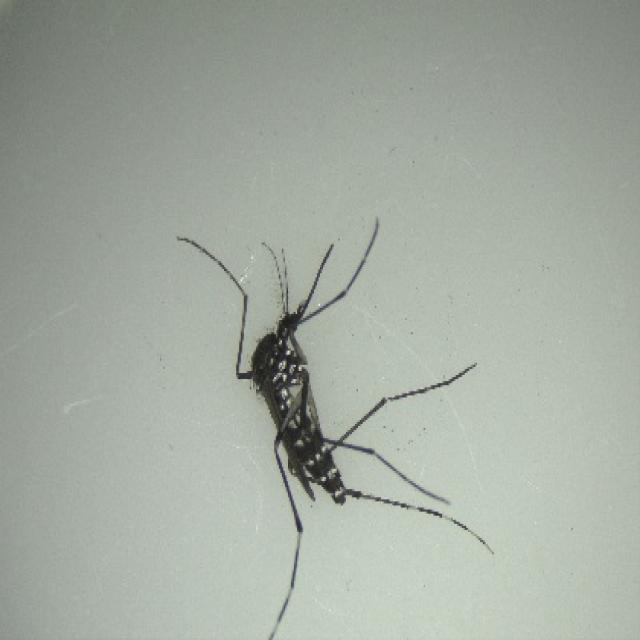
Species: aedes_albopictus